Princess Caroline's Battery

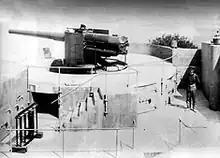
The 6 inch gun on top of the magazine at Princess Caroline's Battery in Gibraltar

The Military Heritage Centre at Princess Caroline's Battery is a small underground exhibition centre. In addition to relics from the battery, the facility is home to the Memorial Chamber. The relics exhibited date from the eighteenth century to the present, and include weapons, shells, and other artefacts. The Memorial Chamber features the roll call of those regiments deployed to Gibraltar since the early eighteenth century. In addition, the ensigns of the Royal Air Force and the Royal Navy are displayed in the Memorial Chamber "(pictured below)". There is also a monument which commemorates British Regiments. While no names are listed on the monument, the dedication is inscribed on its face: "Dedicated To The Memory Of All Those Who Have Made The Supreme Sacrifice In Defence Of Gibraltar."